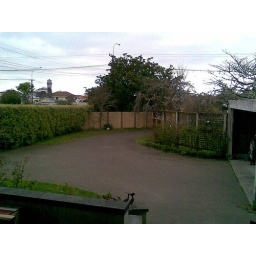
The driveway up to our house. Hawera water tower in the distance